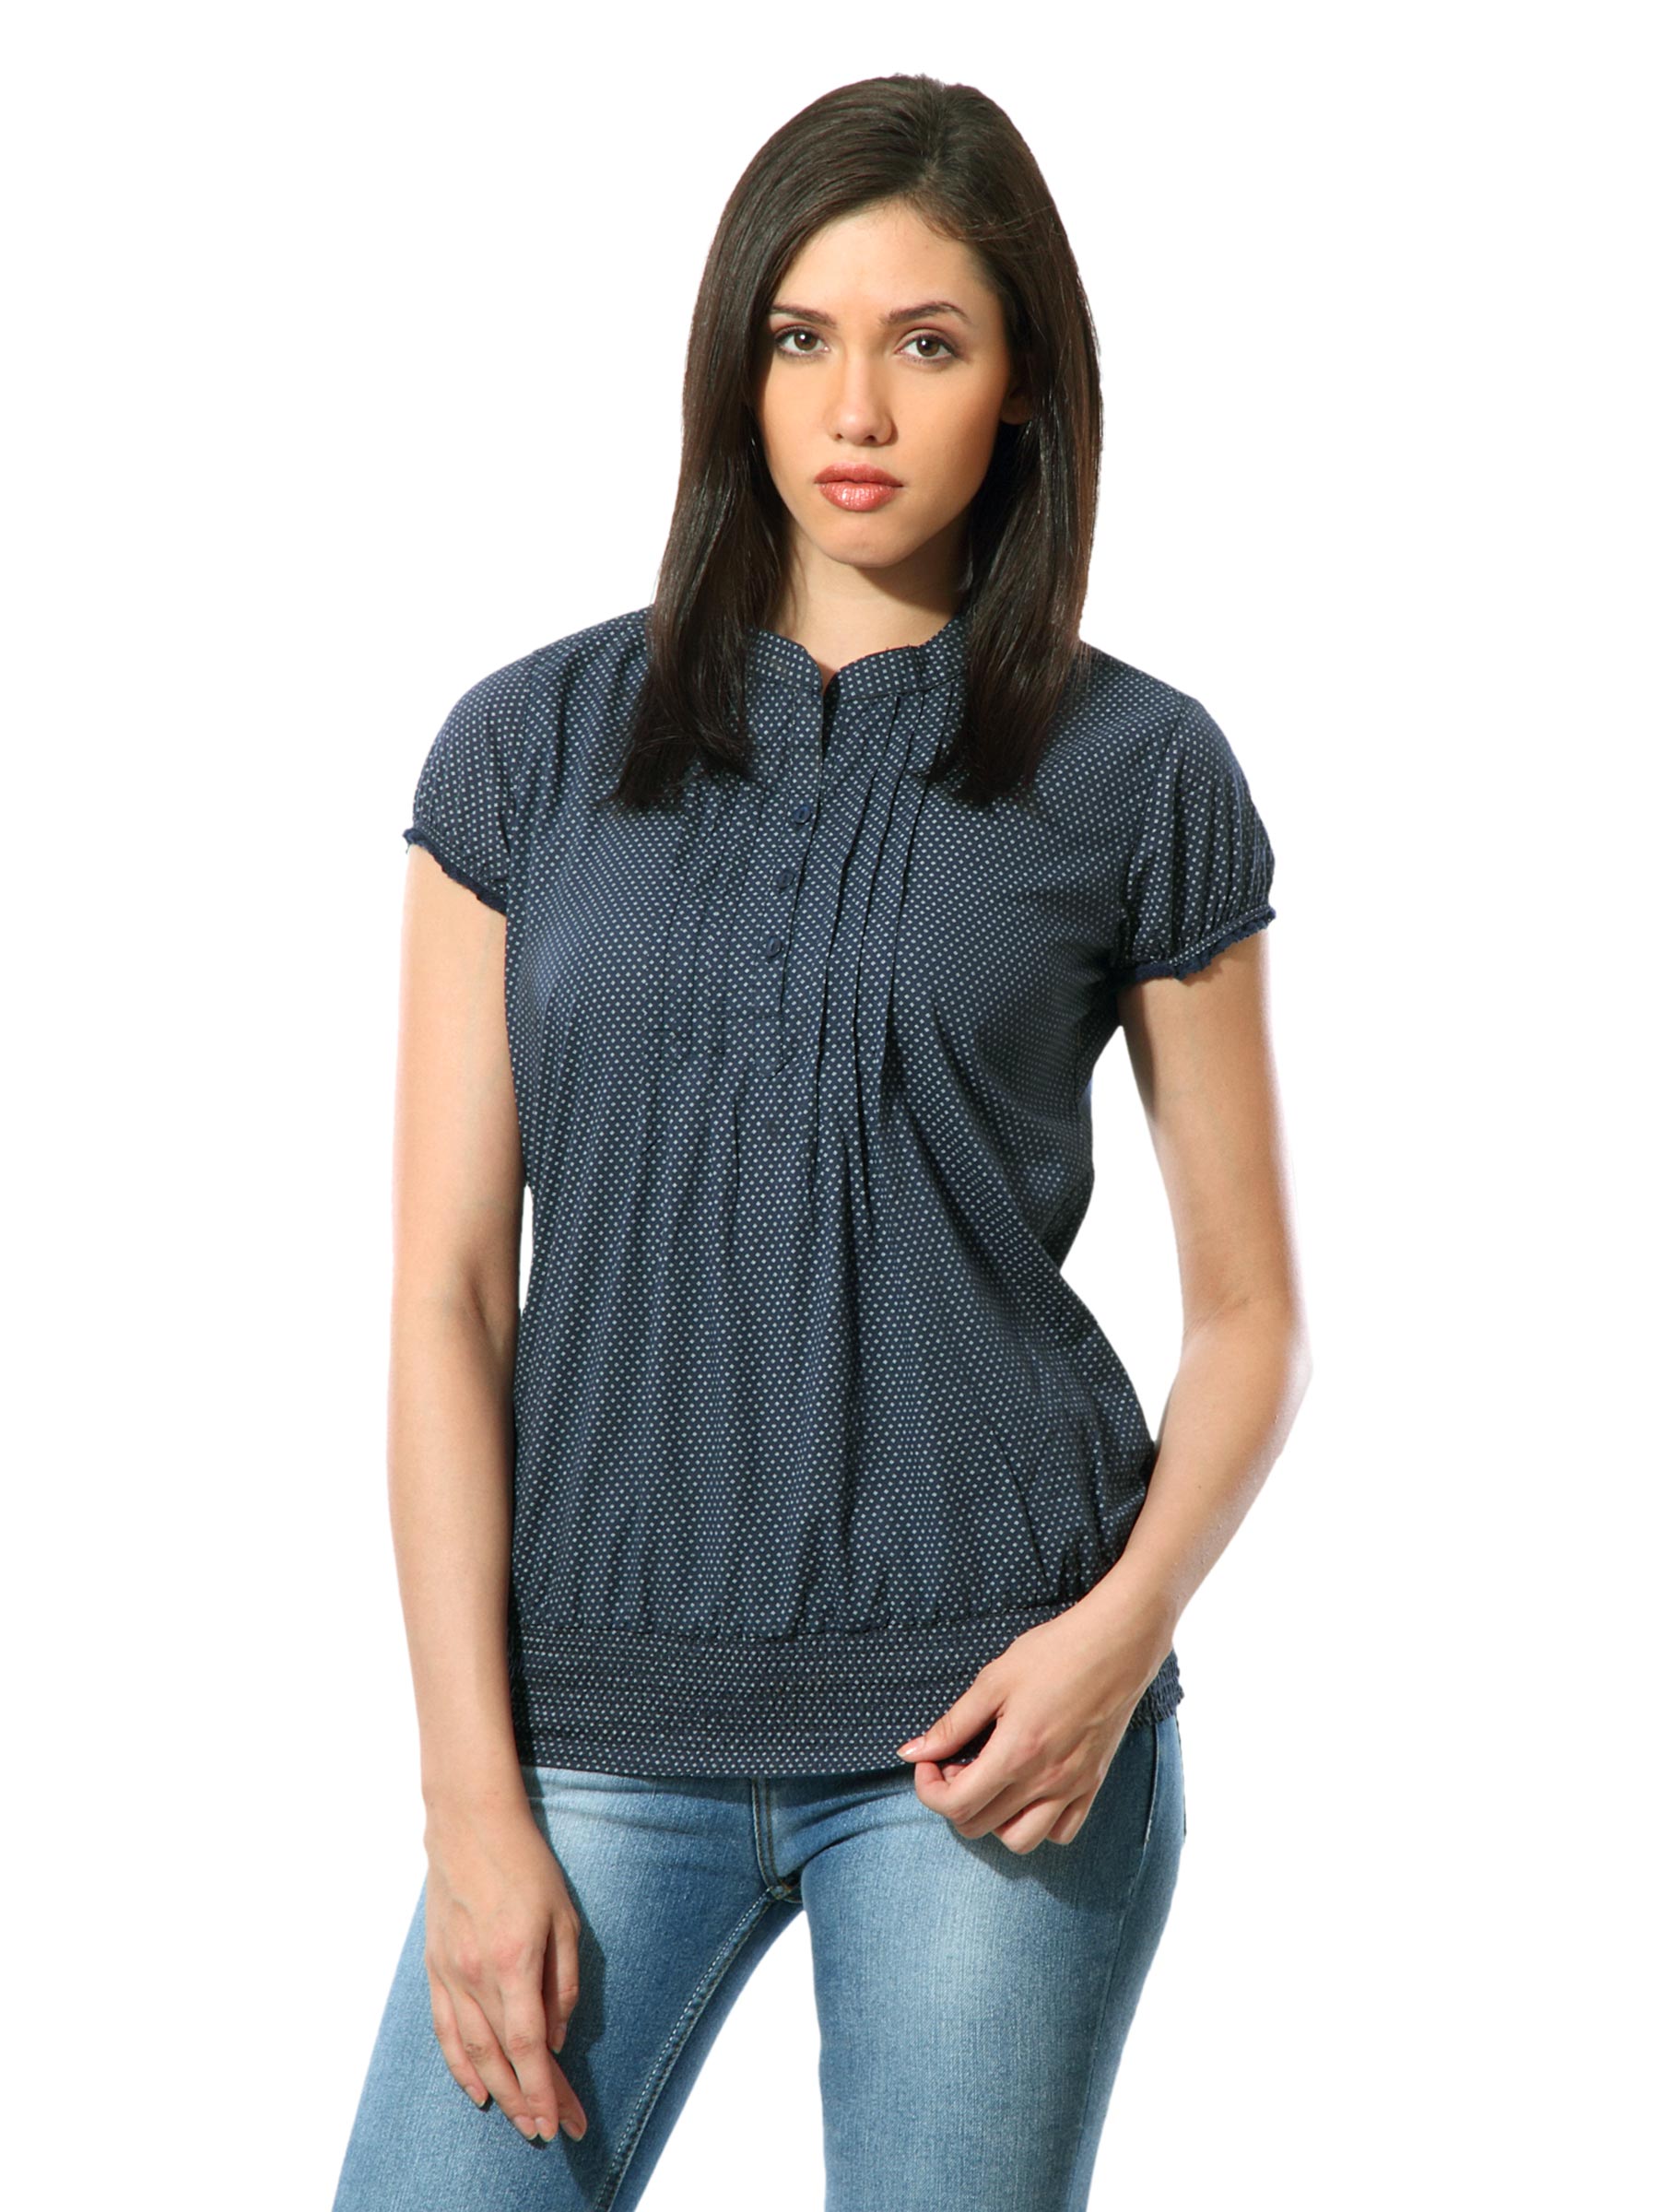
Lee Women Jennifer Blue Top
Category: Apparel / Topwear / Tops
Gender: Women
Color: Blue
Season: Summer 2012
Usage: Casual